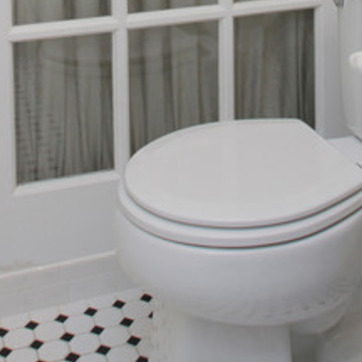
Material: ceramic